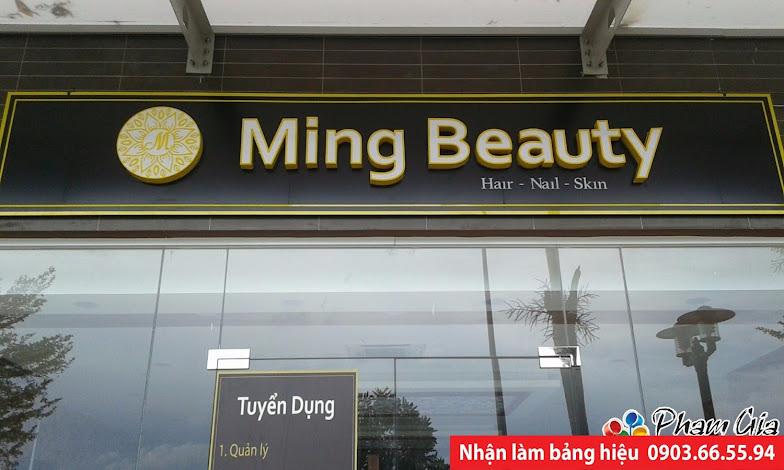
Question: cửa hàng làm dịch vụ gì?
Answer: hair - nail - skin